Streetballers

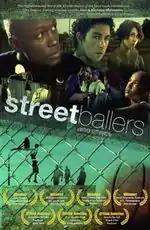
Theatrical release poster

Streetballers is a 2009 independent film by Matthew Scott Krentz. The film tells the story of a friendship between two junior college basketball players, one black, one Irish-American, both trying to use streetball as their escape. Jacob Whitmore, the black player is played by former University of Missouri basketball player Jimmy McKinney. Director Matthew Krentz plays the white basketball player John Hogan.